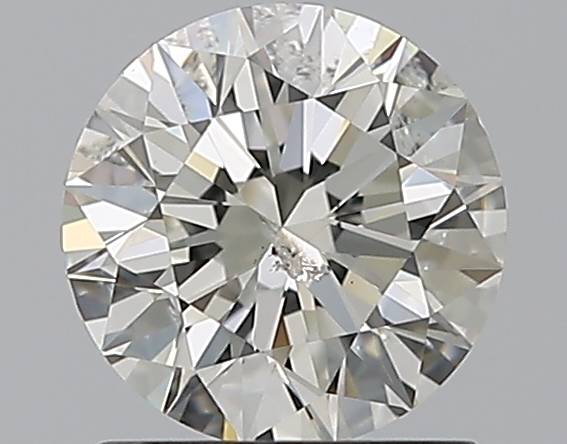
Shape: round
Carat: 1.01
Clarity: SI2
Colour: I
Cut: EX
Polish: EX
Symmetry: VG
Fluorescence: N
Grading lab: HRD
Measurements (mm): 6.38 x 6.41 x 4